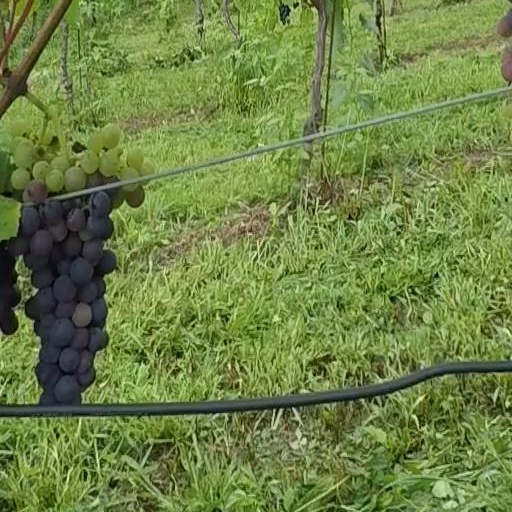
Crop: grape